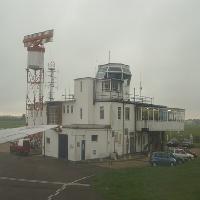
Weather: cloudy or overcast